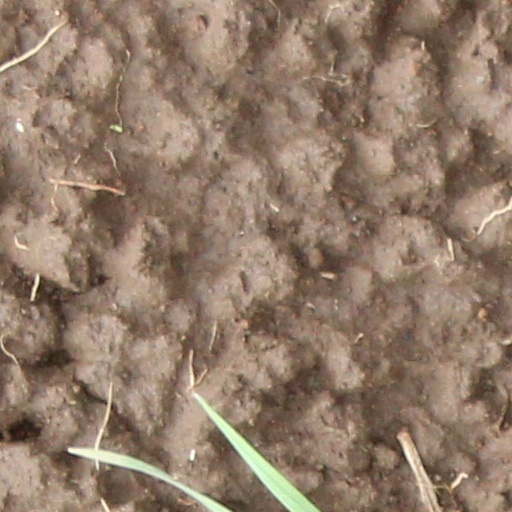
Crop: wheat